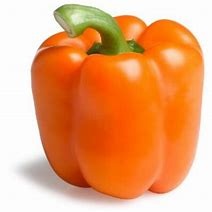
Label: capsicum